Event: Ecuador Earthquake
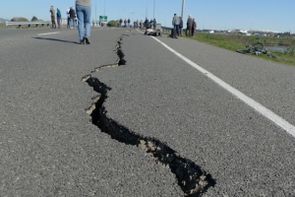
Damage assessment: damage